Answer in natural language. Is blurry image in front of brown wooden table? Choose between the following options: yes or no
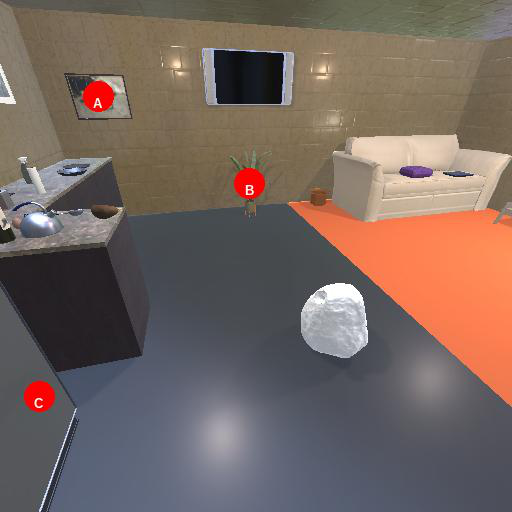
<answer>no</answer>